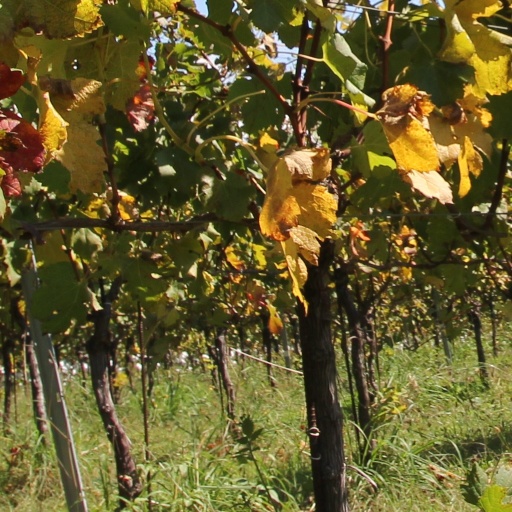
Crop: grape